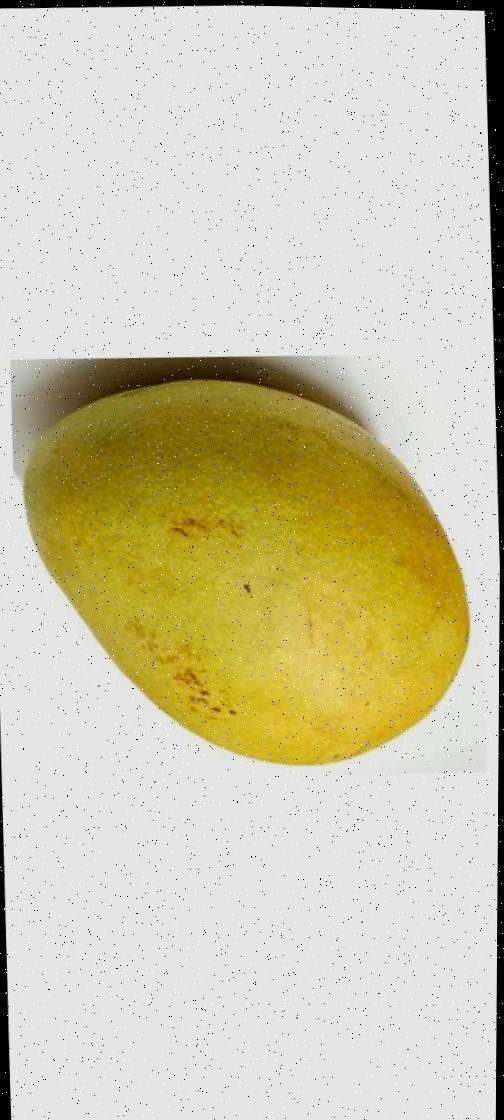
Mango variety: Bari-11